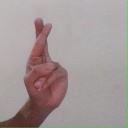
अक्षर: र